Work rate

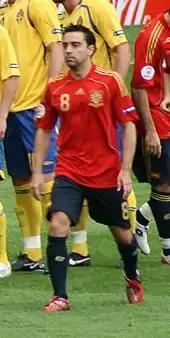
Xavi at Euro 2008

In association football, work rate refers to the extent to which a player contributes to running and chasing in a match while not in possession of the ball.